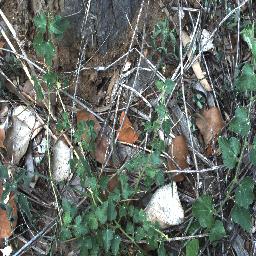
Label: negative